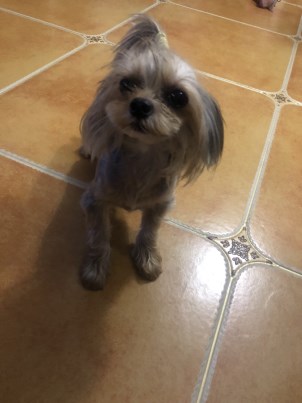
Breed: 340-n000120-Yorkshire_terrier